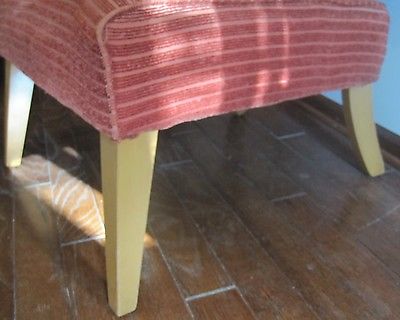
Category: chair